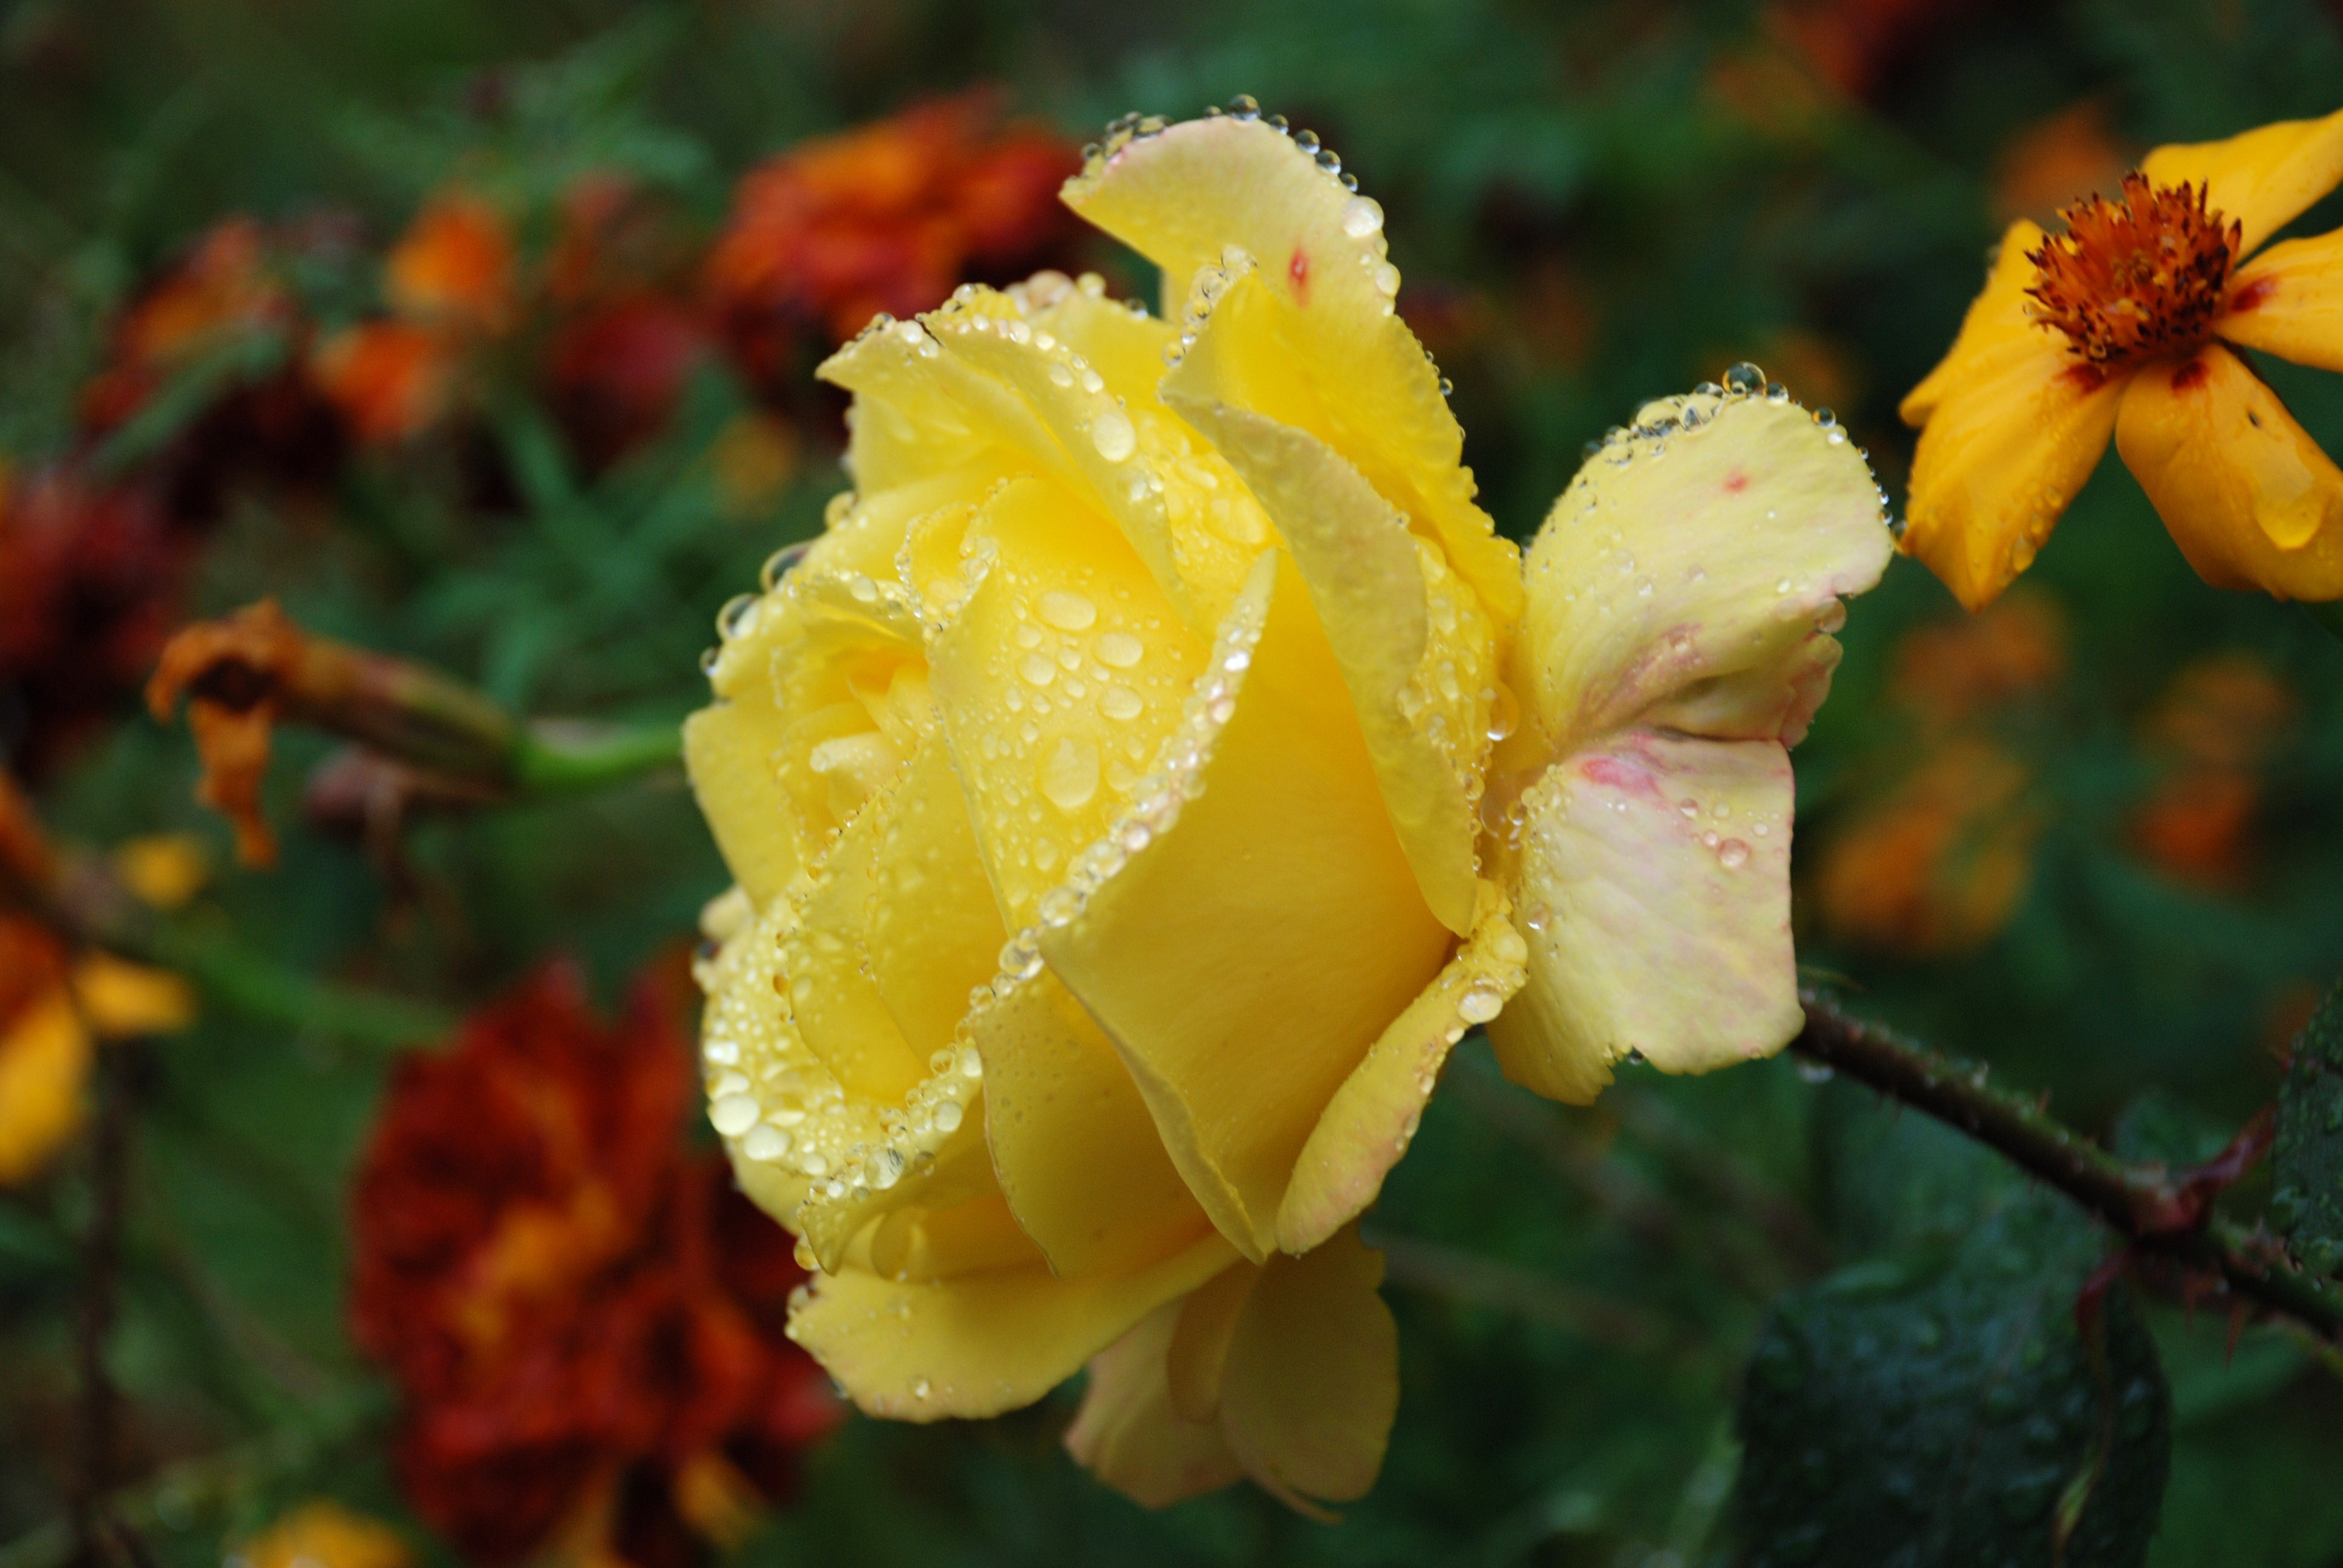
water, nature, blossom, drop, plant, sun, leaf, flower, purple, petal, bloom, summer, bouquet, rose, spring, green, macro, botany, yellow, garden, flora, wildflower, sunny, shrub, beautiful, detail, floribunda, macro photography, flowering plant, garden roses, rose family, land plant, rose order, austrian briar